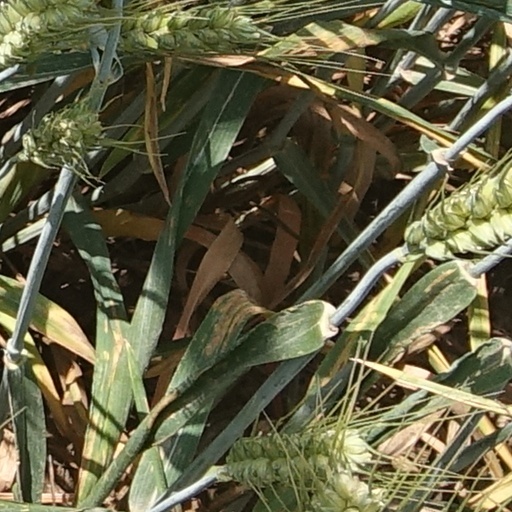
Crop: wheat